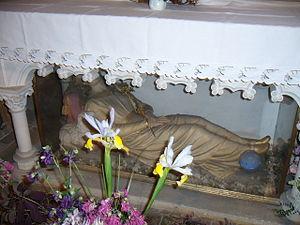
Église Notre-Dame-de-l'Assomption de Cudot: reliquaire de sainte Alpais
Alpais, née vraisemblablement à Cudot vers 1150-1155 et morte le 3 novembre 1211, est une sainte de l'Église catholique, fêtée le 3 novembre.